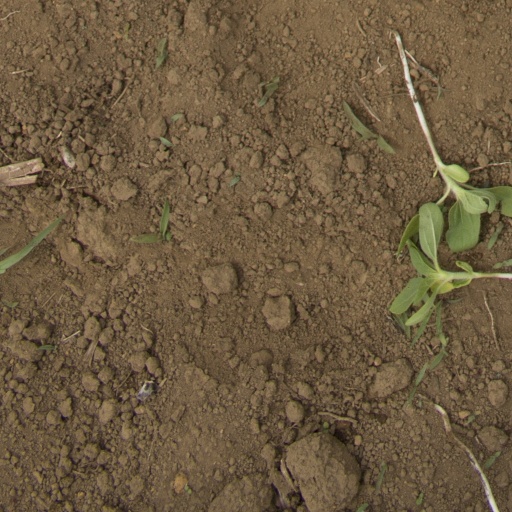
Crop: Jerusalem artichoke